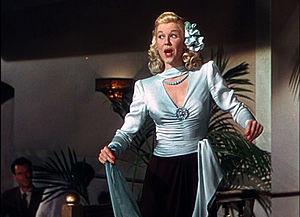
Romance à Rio est un film musical américain de Michael Curtiz, sorti en 1948.